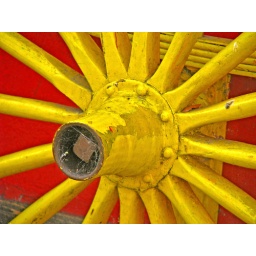
This caught my eye while we were sitting at a table in Centreville on Centre Island.